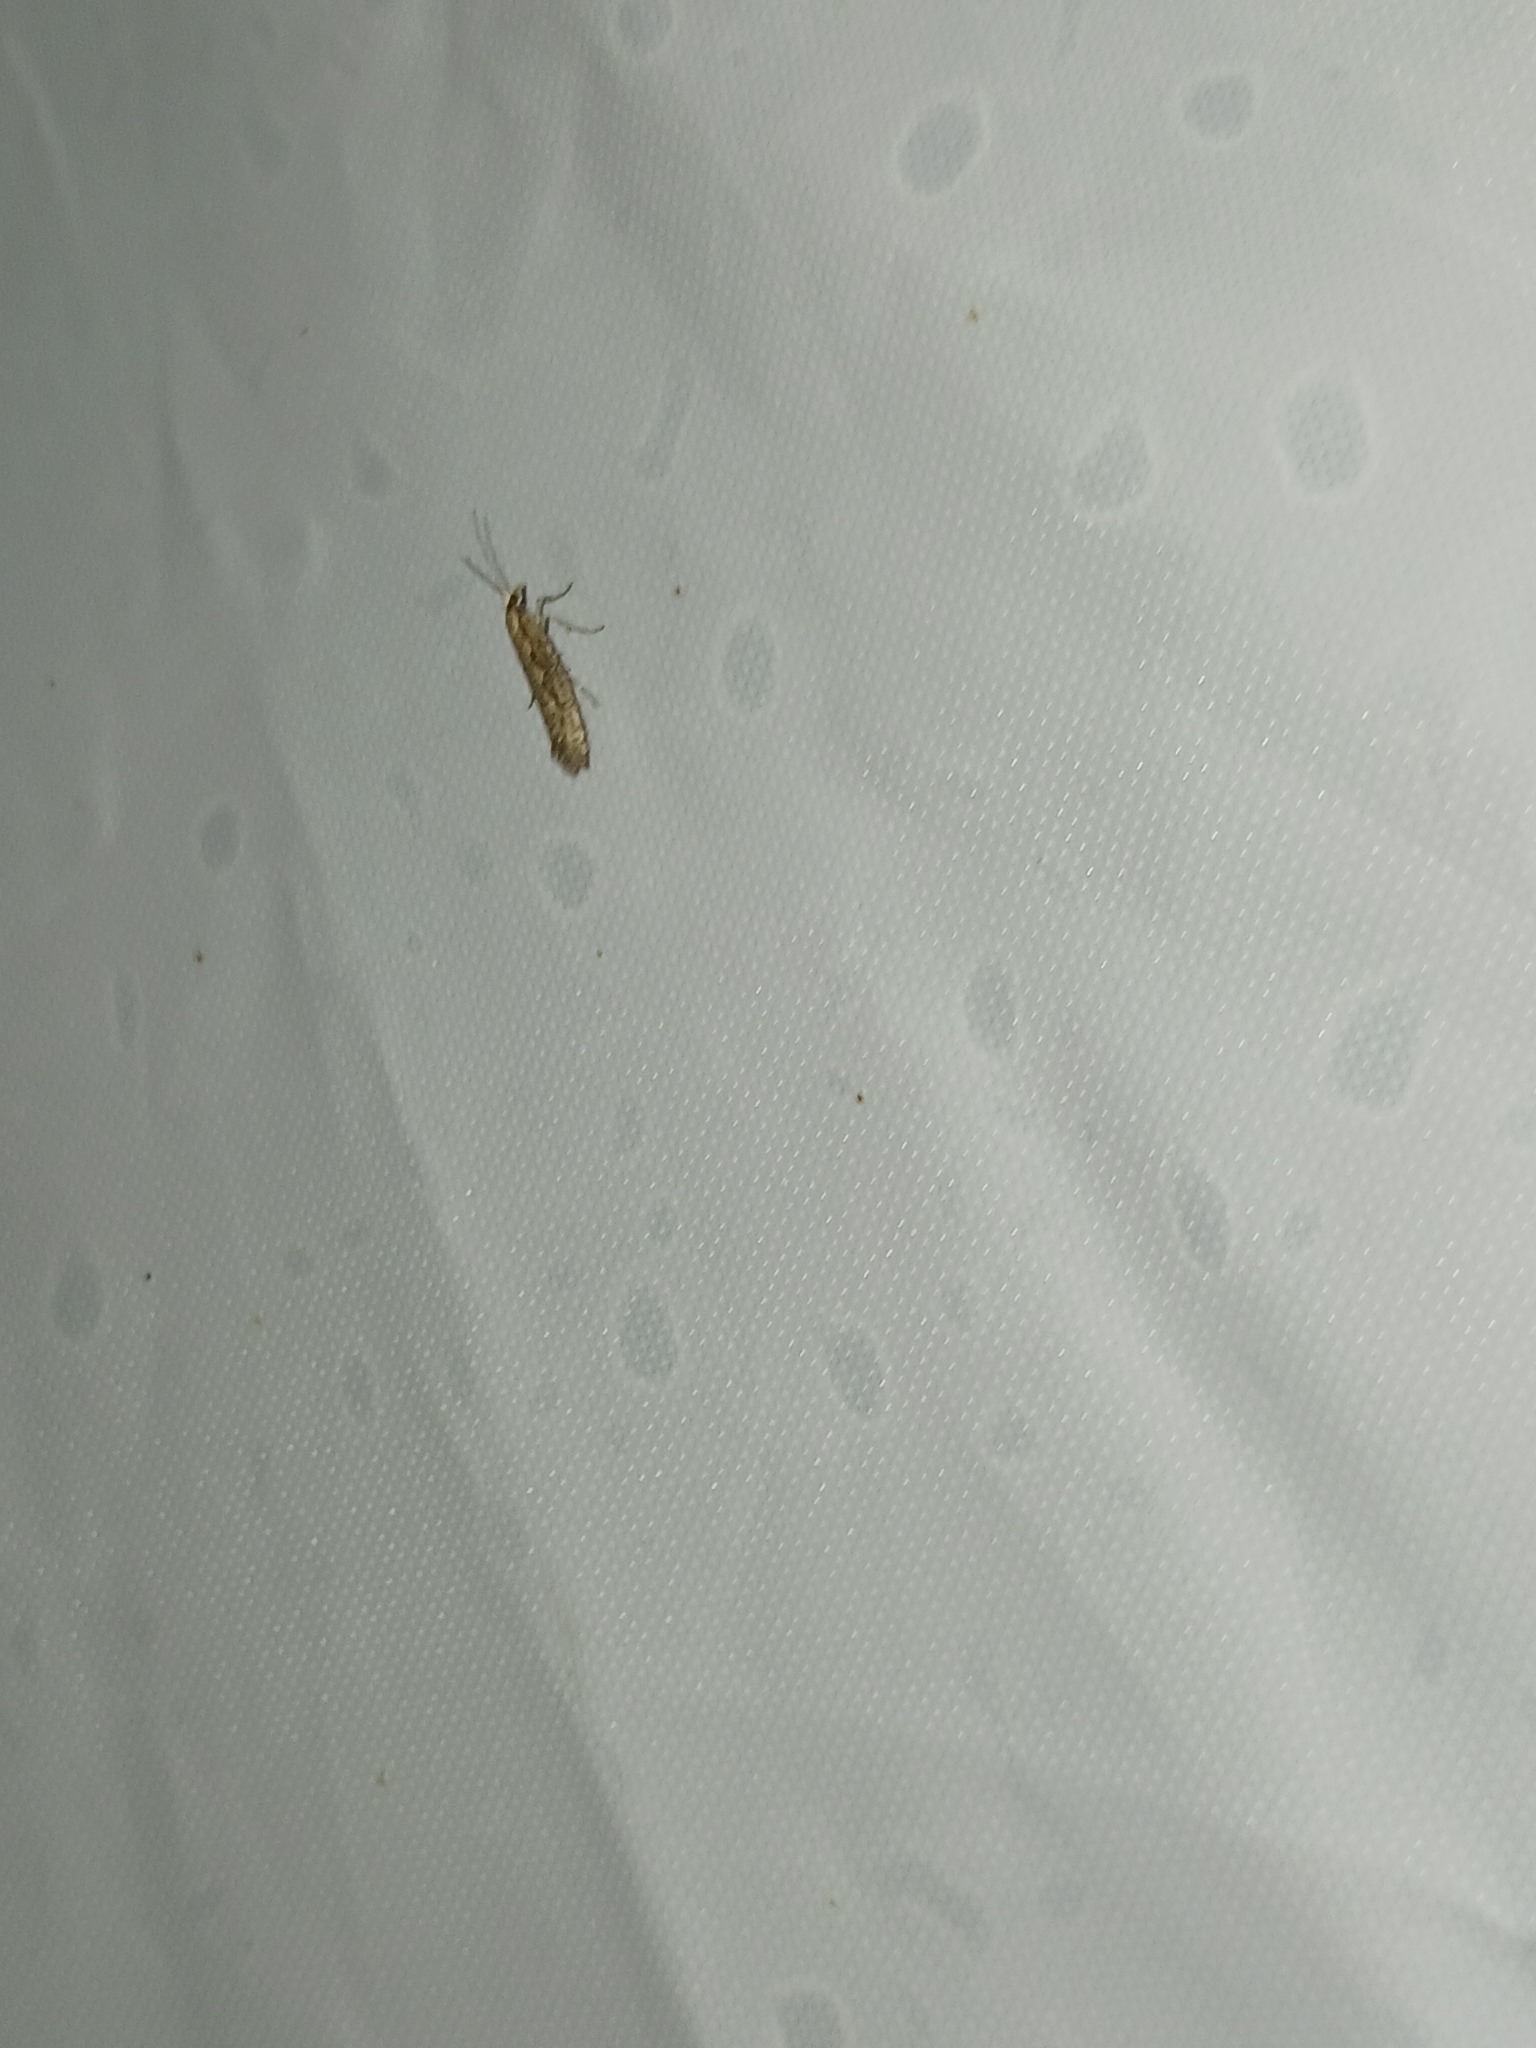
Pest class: diamondback_moth